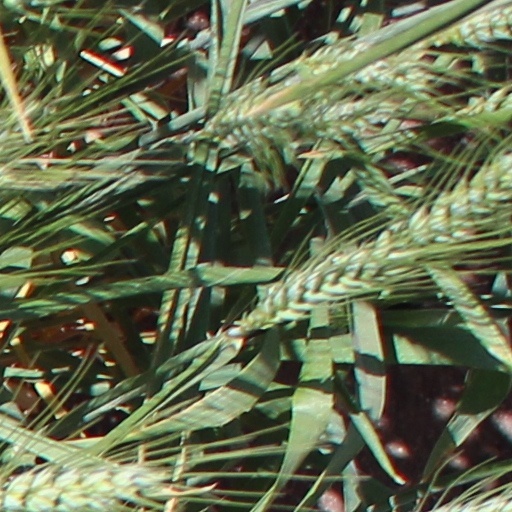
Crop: wheat